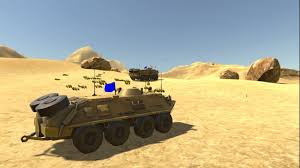
Label: BTR